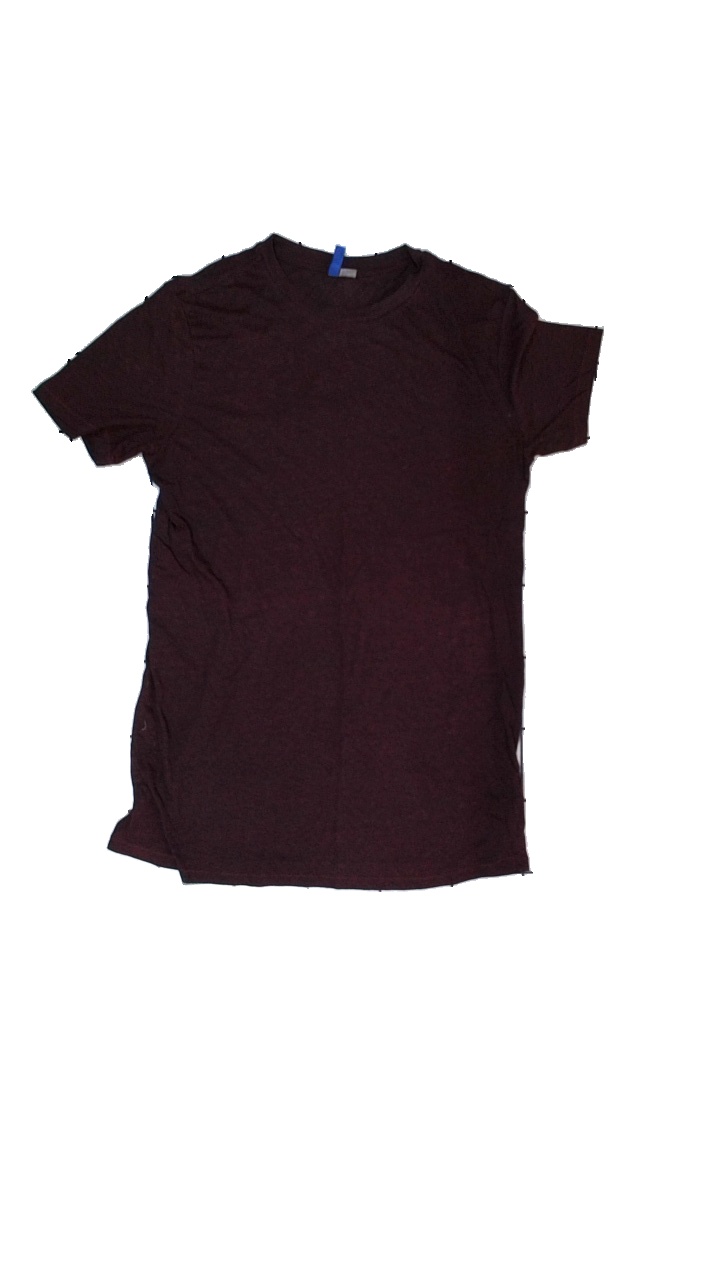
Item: T-shirt (Men)
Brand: H&m
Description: lila t-shirt, lite hårig
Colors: Purple
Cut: Regular
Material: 56% polyester 32% cotton 12% viscose
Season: All
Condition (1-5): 4
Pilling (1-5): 5
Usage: Reuse
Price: <50